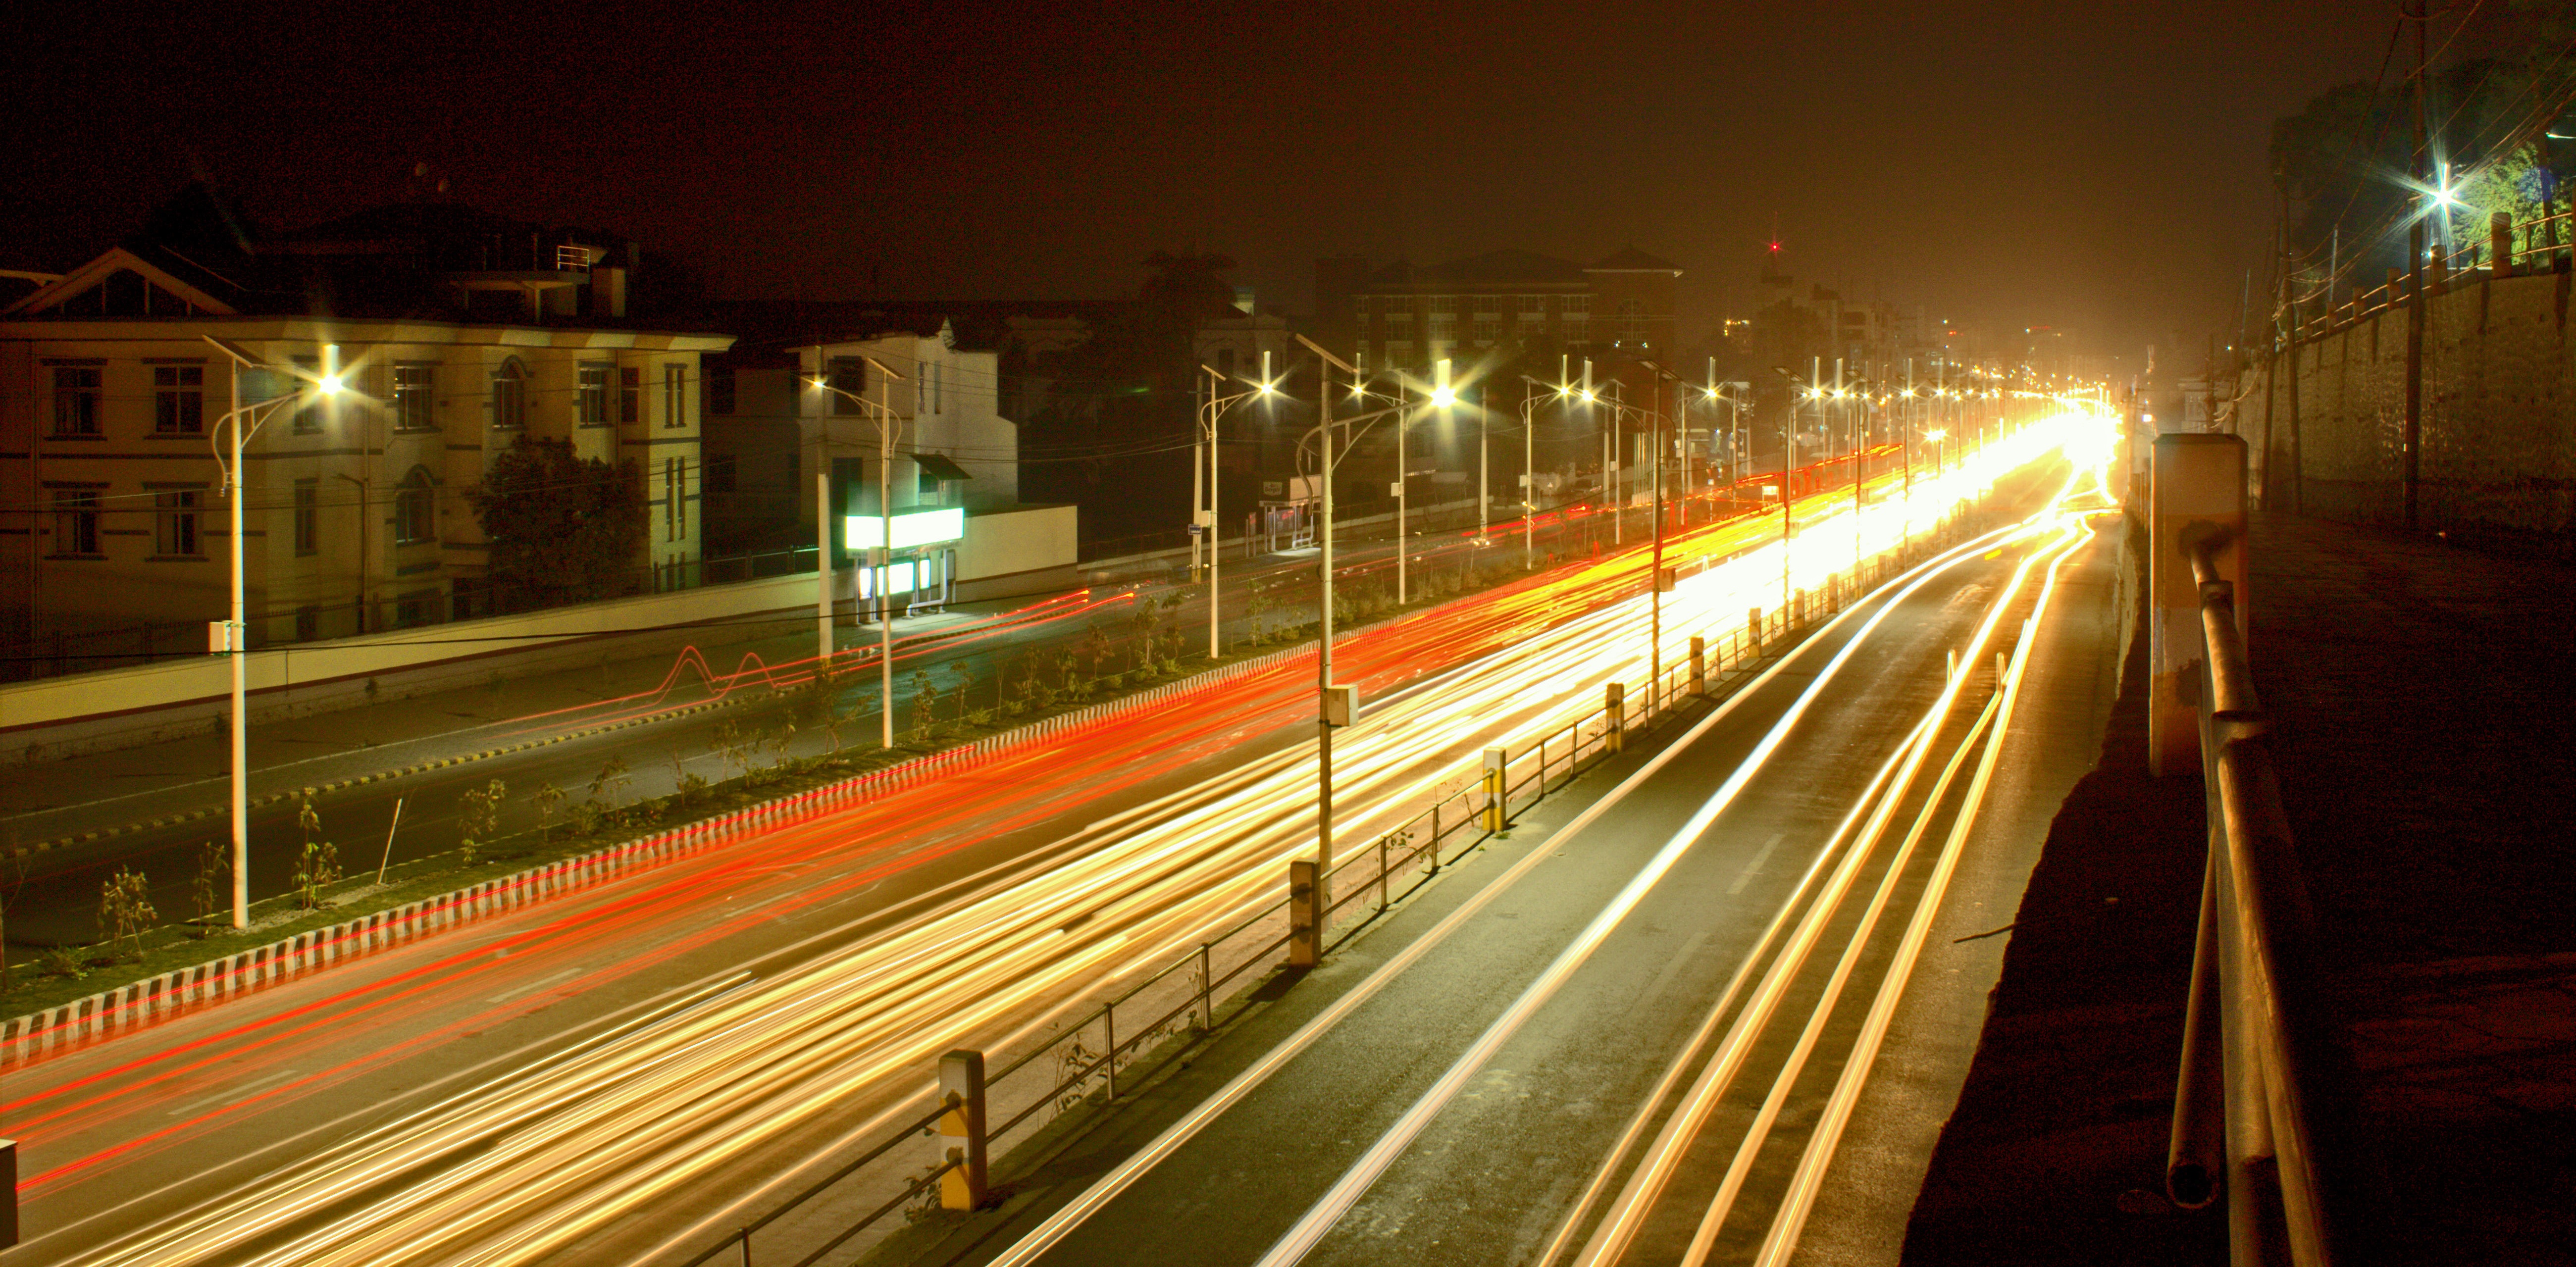
light, track, traffic, night, highway, cityscape, motion, transport, evening, darkness, speed, lighting, public transport, nepal, trails, vehicles, metropolitan area